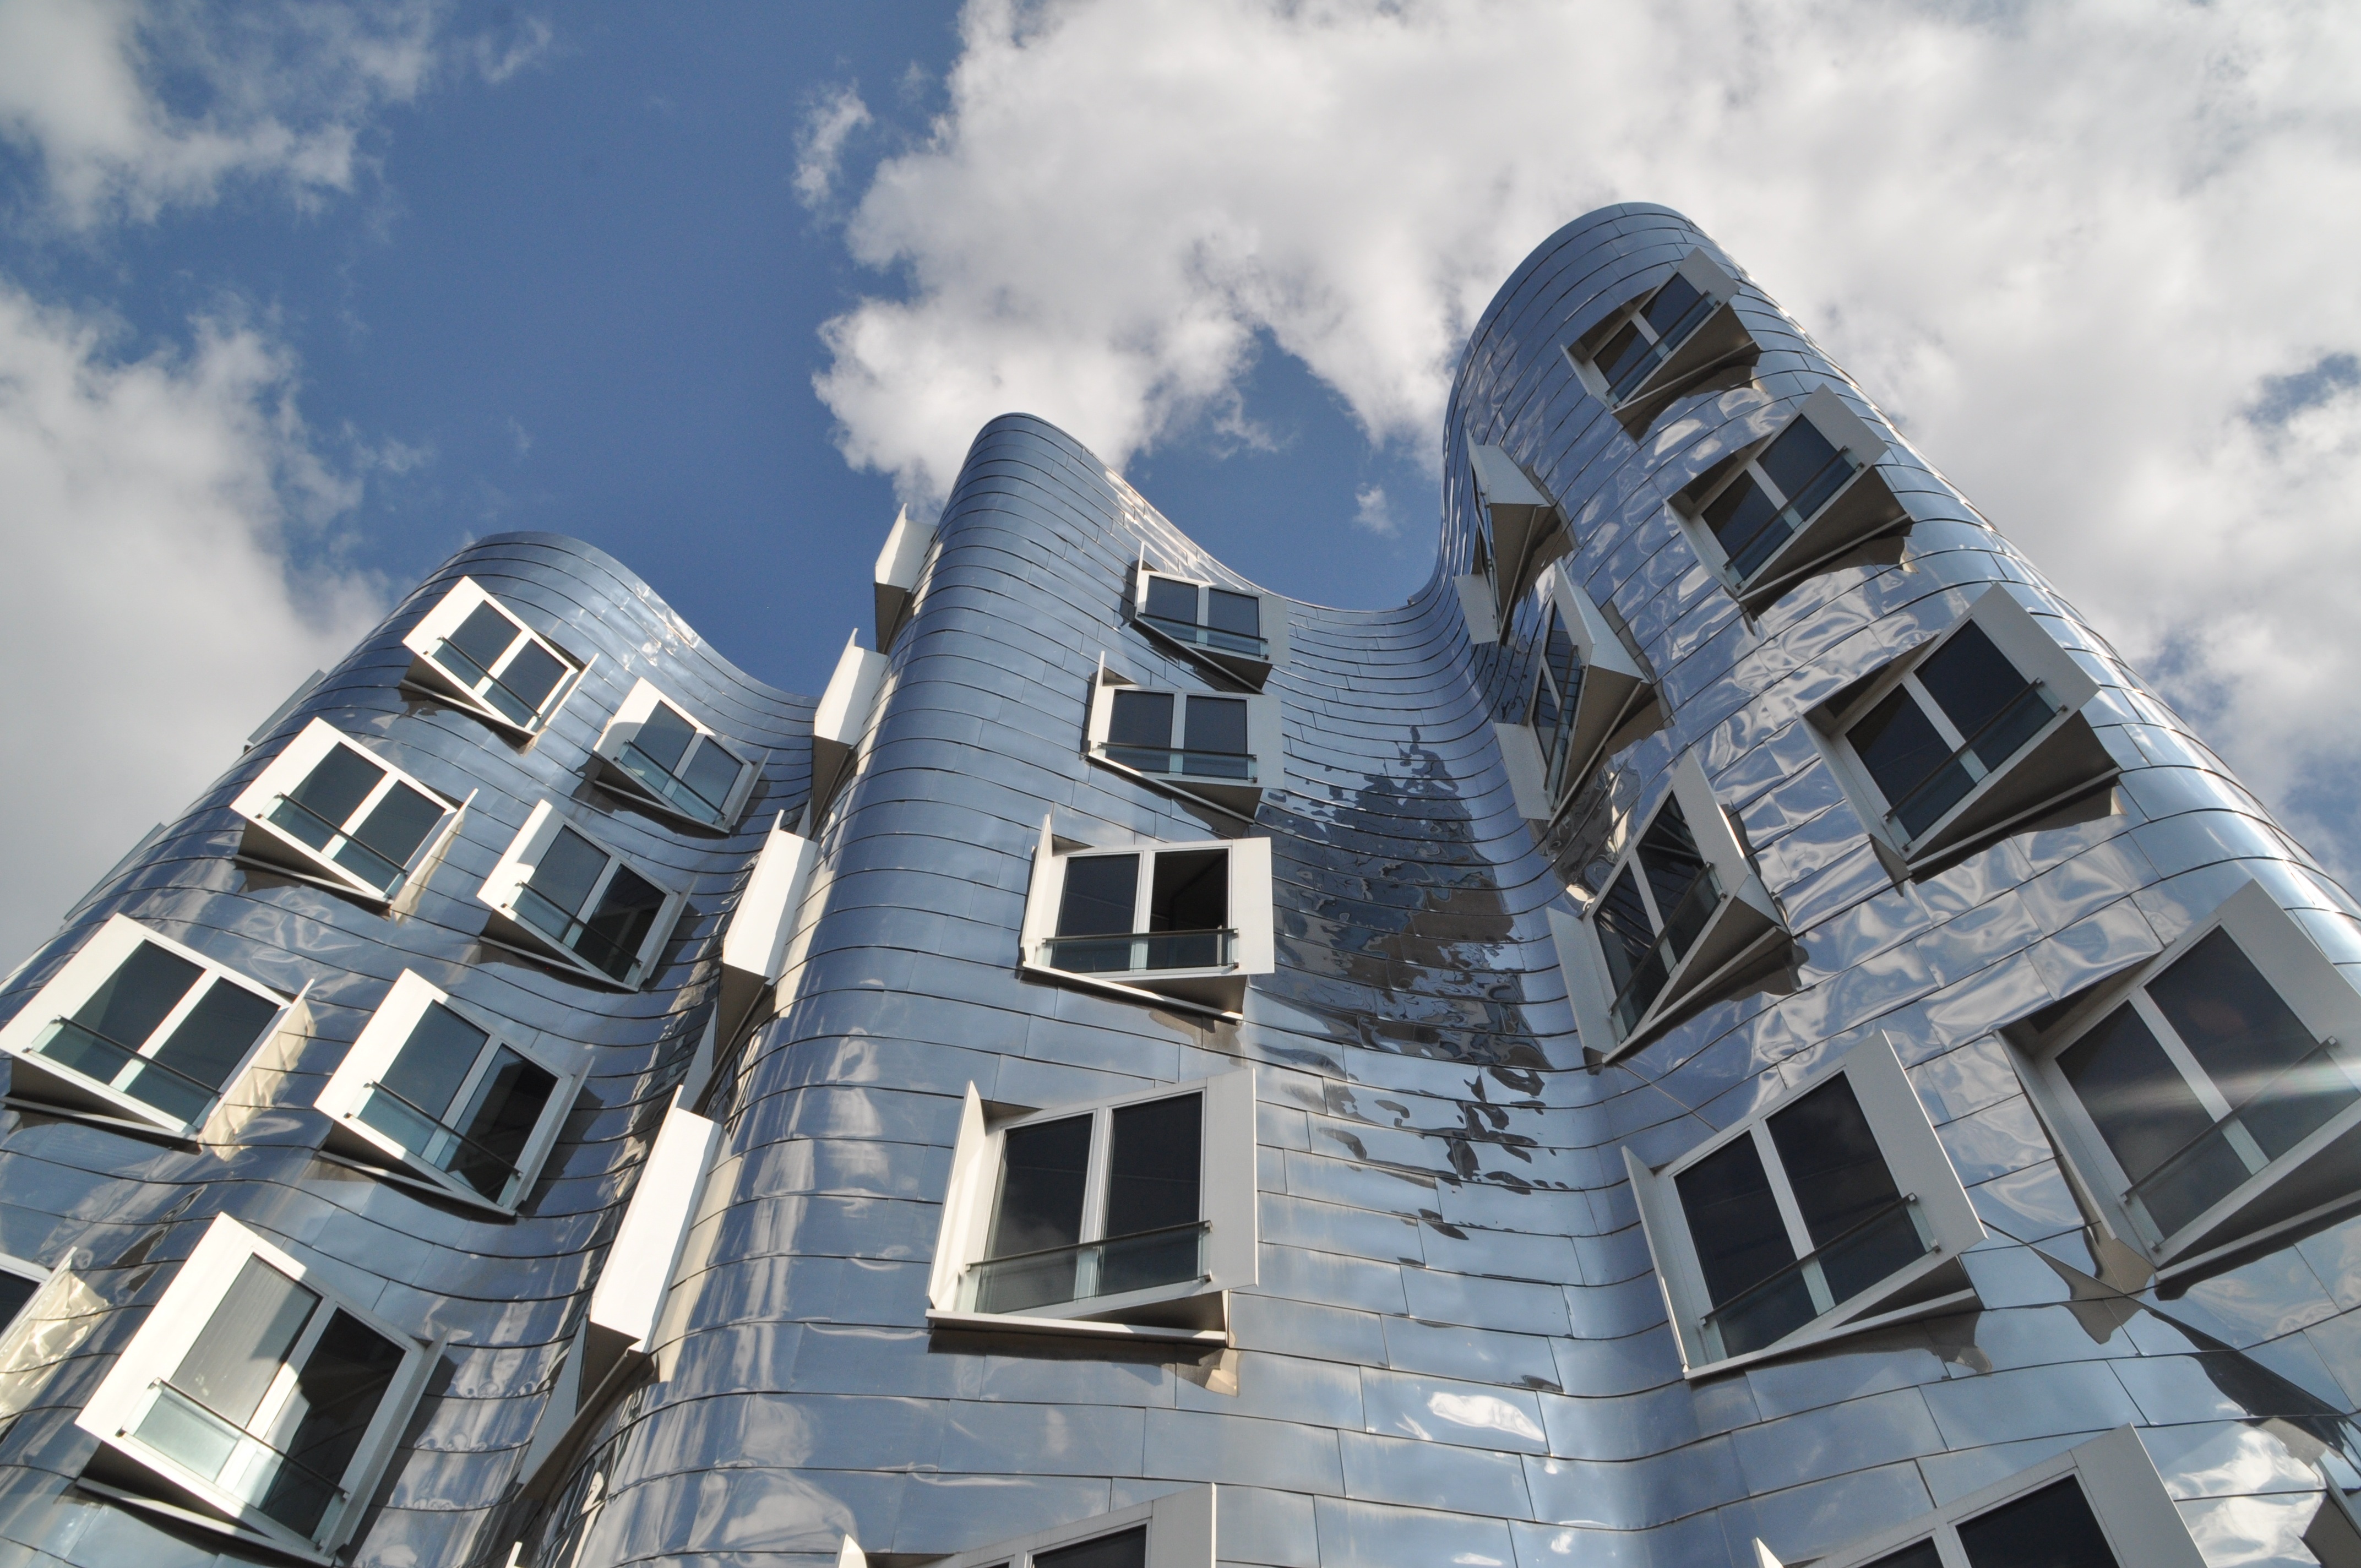
architecture, sky, house, window, building, skyscraper, tower, landmark, facade, blue, tower block, gehry, urban area, residential area